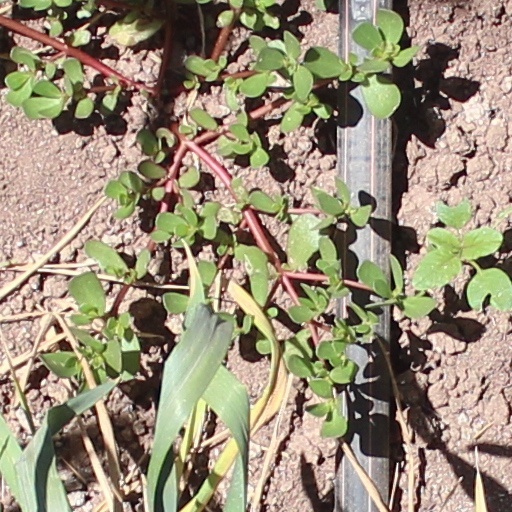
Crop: wheat